Persecution of Muslims

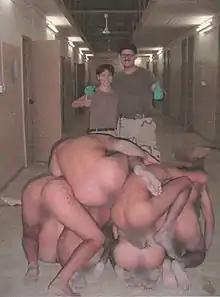
Abu Ghraib torture and prisoner abuse

Communalism and communal violence is a longstanding problem in Indian society, especially between Hindus and Muslims. Scholars have observed that in the Hindu–Muslim communal riots in India, it is invariably Muslims who suffer the greatest losses. Proportionately more Muslims are killed and more Muslim property is destroyed. In 1961, first major riots took place in Jabalpur. In 1964 there were riots in Jamshedpur and Rourkela. Major riots took place in Ranchi, Bihar in 1967 and in Ahmedabad, Gujarat in 1969. In the 1970s and 1980s major communal riots took place. In many of these riots nearly 1,000 Muslims were killed. In 1992–93, riots took place in Bombay in which 50 Muslims perished. From 1992 to 2003 the Muslim community faced a series of communal riots, among which the most serious was the Babri mosque incident.